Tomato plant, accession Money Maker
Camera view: bottom (45 deg); turntable rotation: 60 degrees
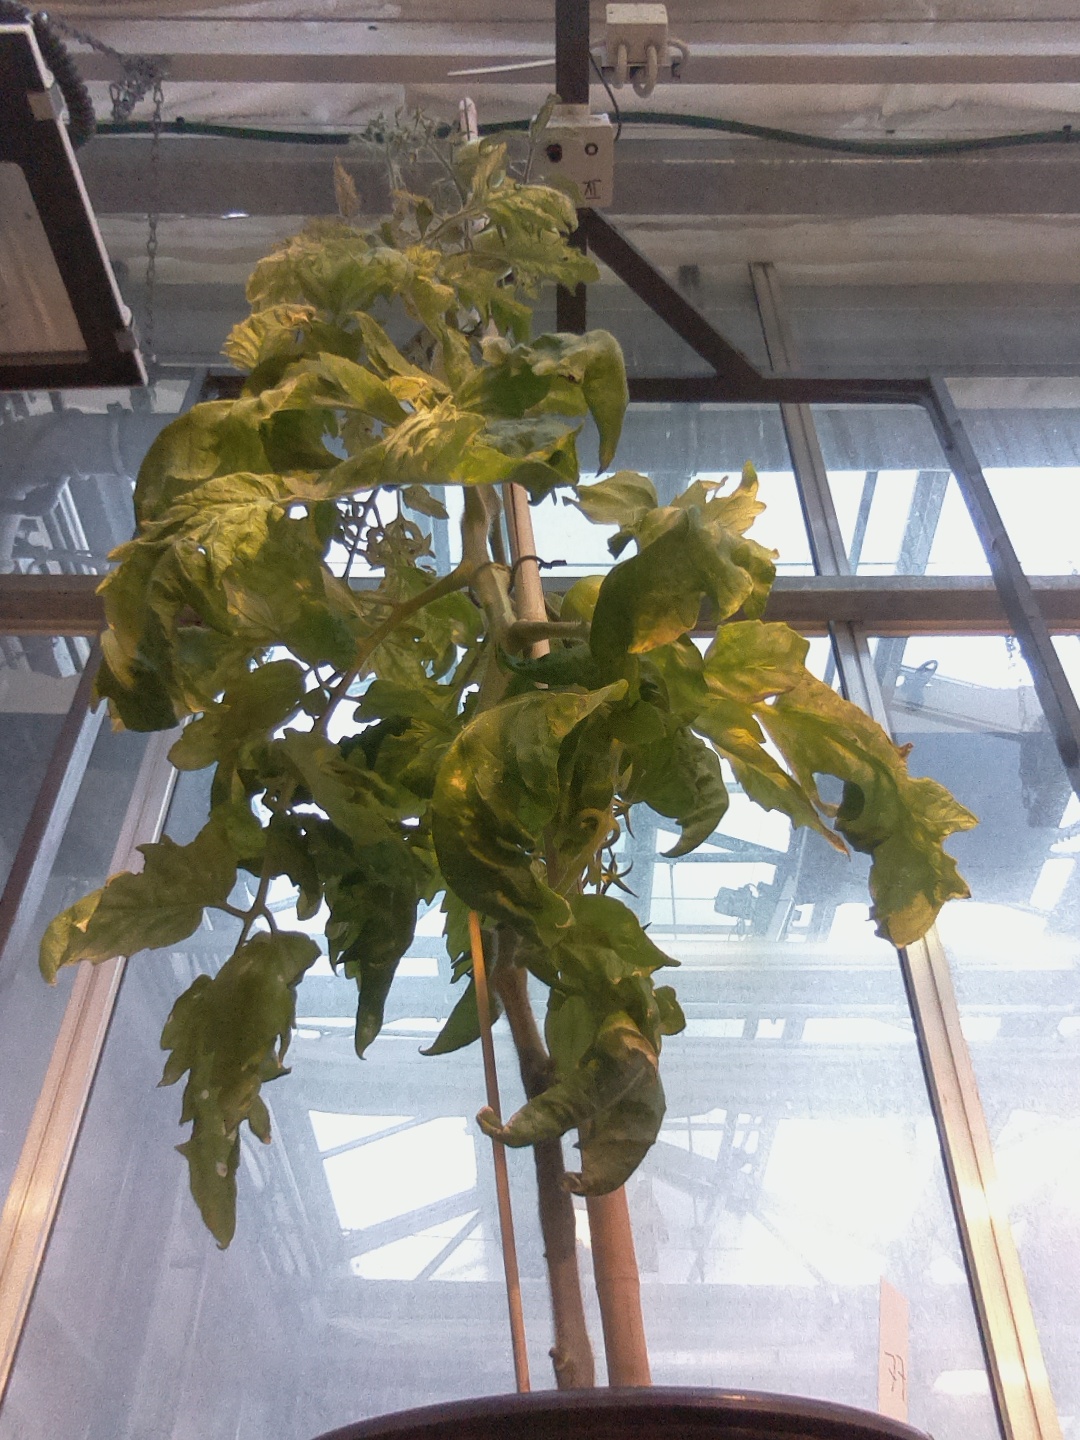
BBCH growth stage 79: 90% -100% of final fruit size